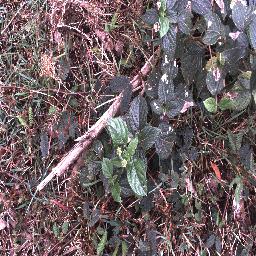
Label: lantana